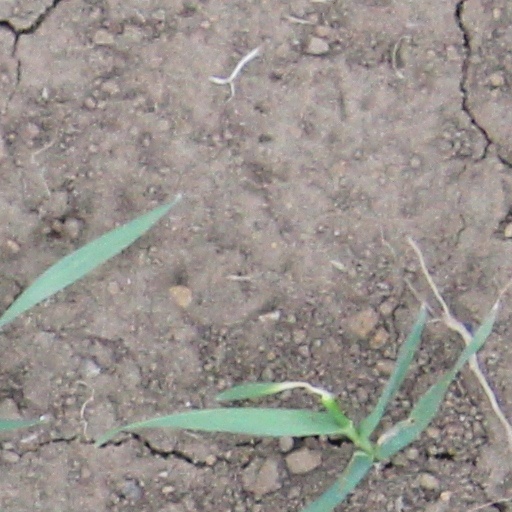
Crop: wheat